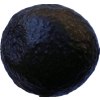
Label: black_avocado